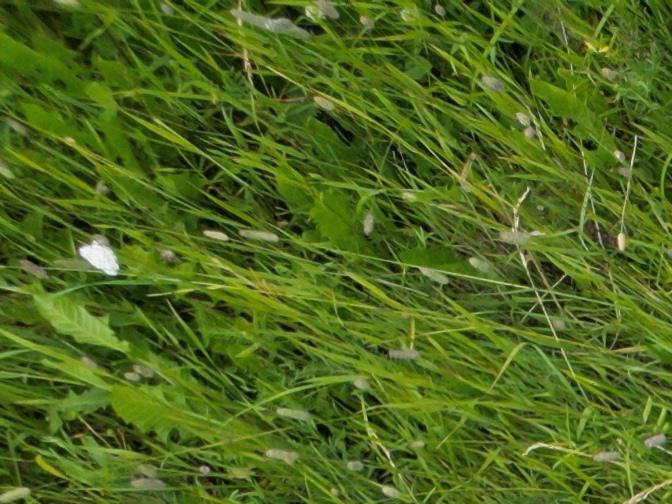
Flowers visible: yarrow flowers, yarrow flowers